Niijima Yae

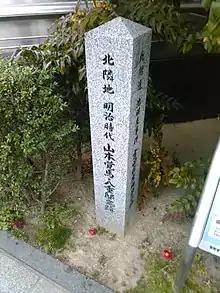
Yamamoto Kakuma and Niijima Yae's former residence monument

Niijima Yae is a popular historical figure in Japan, and has appeared in various stories, comics (manga), and TV shows.